Chociwel

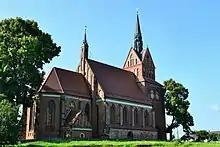
Our Lady of Sorrows church

In the Middle Ages it was a Slavic gród. In 967 it became part of Poland under first historic ruler Mieszko I of Poland. The first church was built around 1124. The settlement was mentioned in 1190 and 1321. In 1338 it was granted Magdeburg town rights and was known as "Freienwalde". In the 15th century the town's main landmark was built – the Gothic Our Lady of Sorrows church.